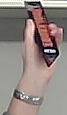
Product: toblerone_black